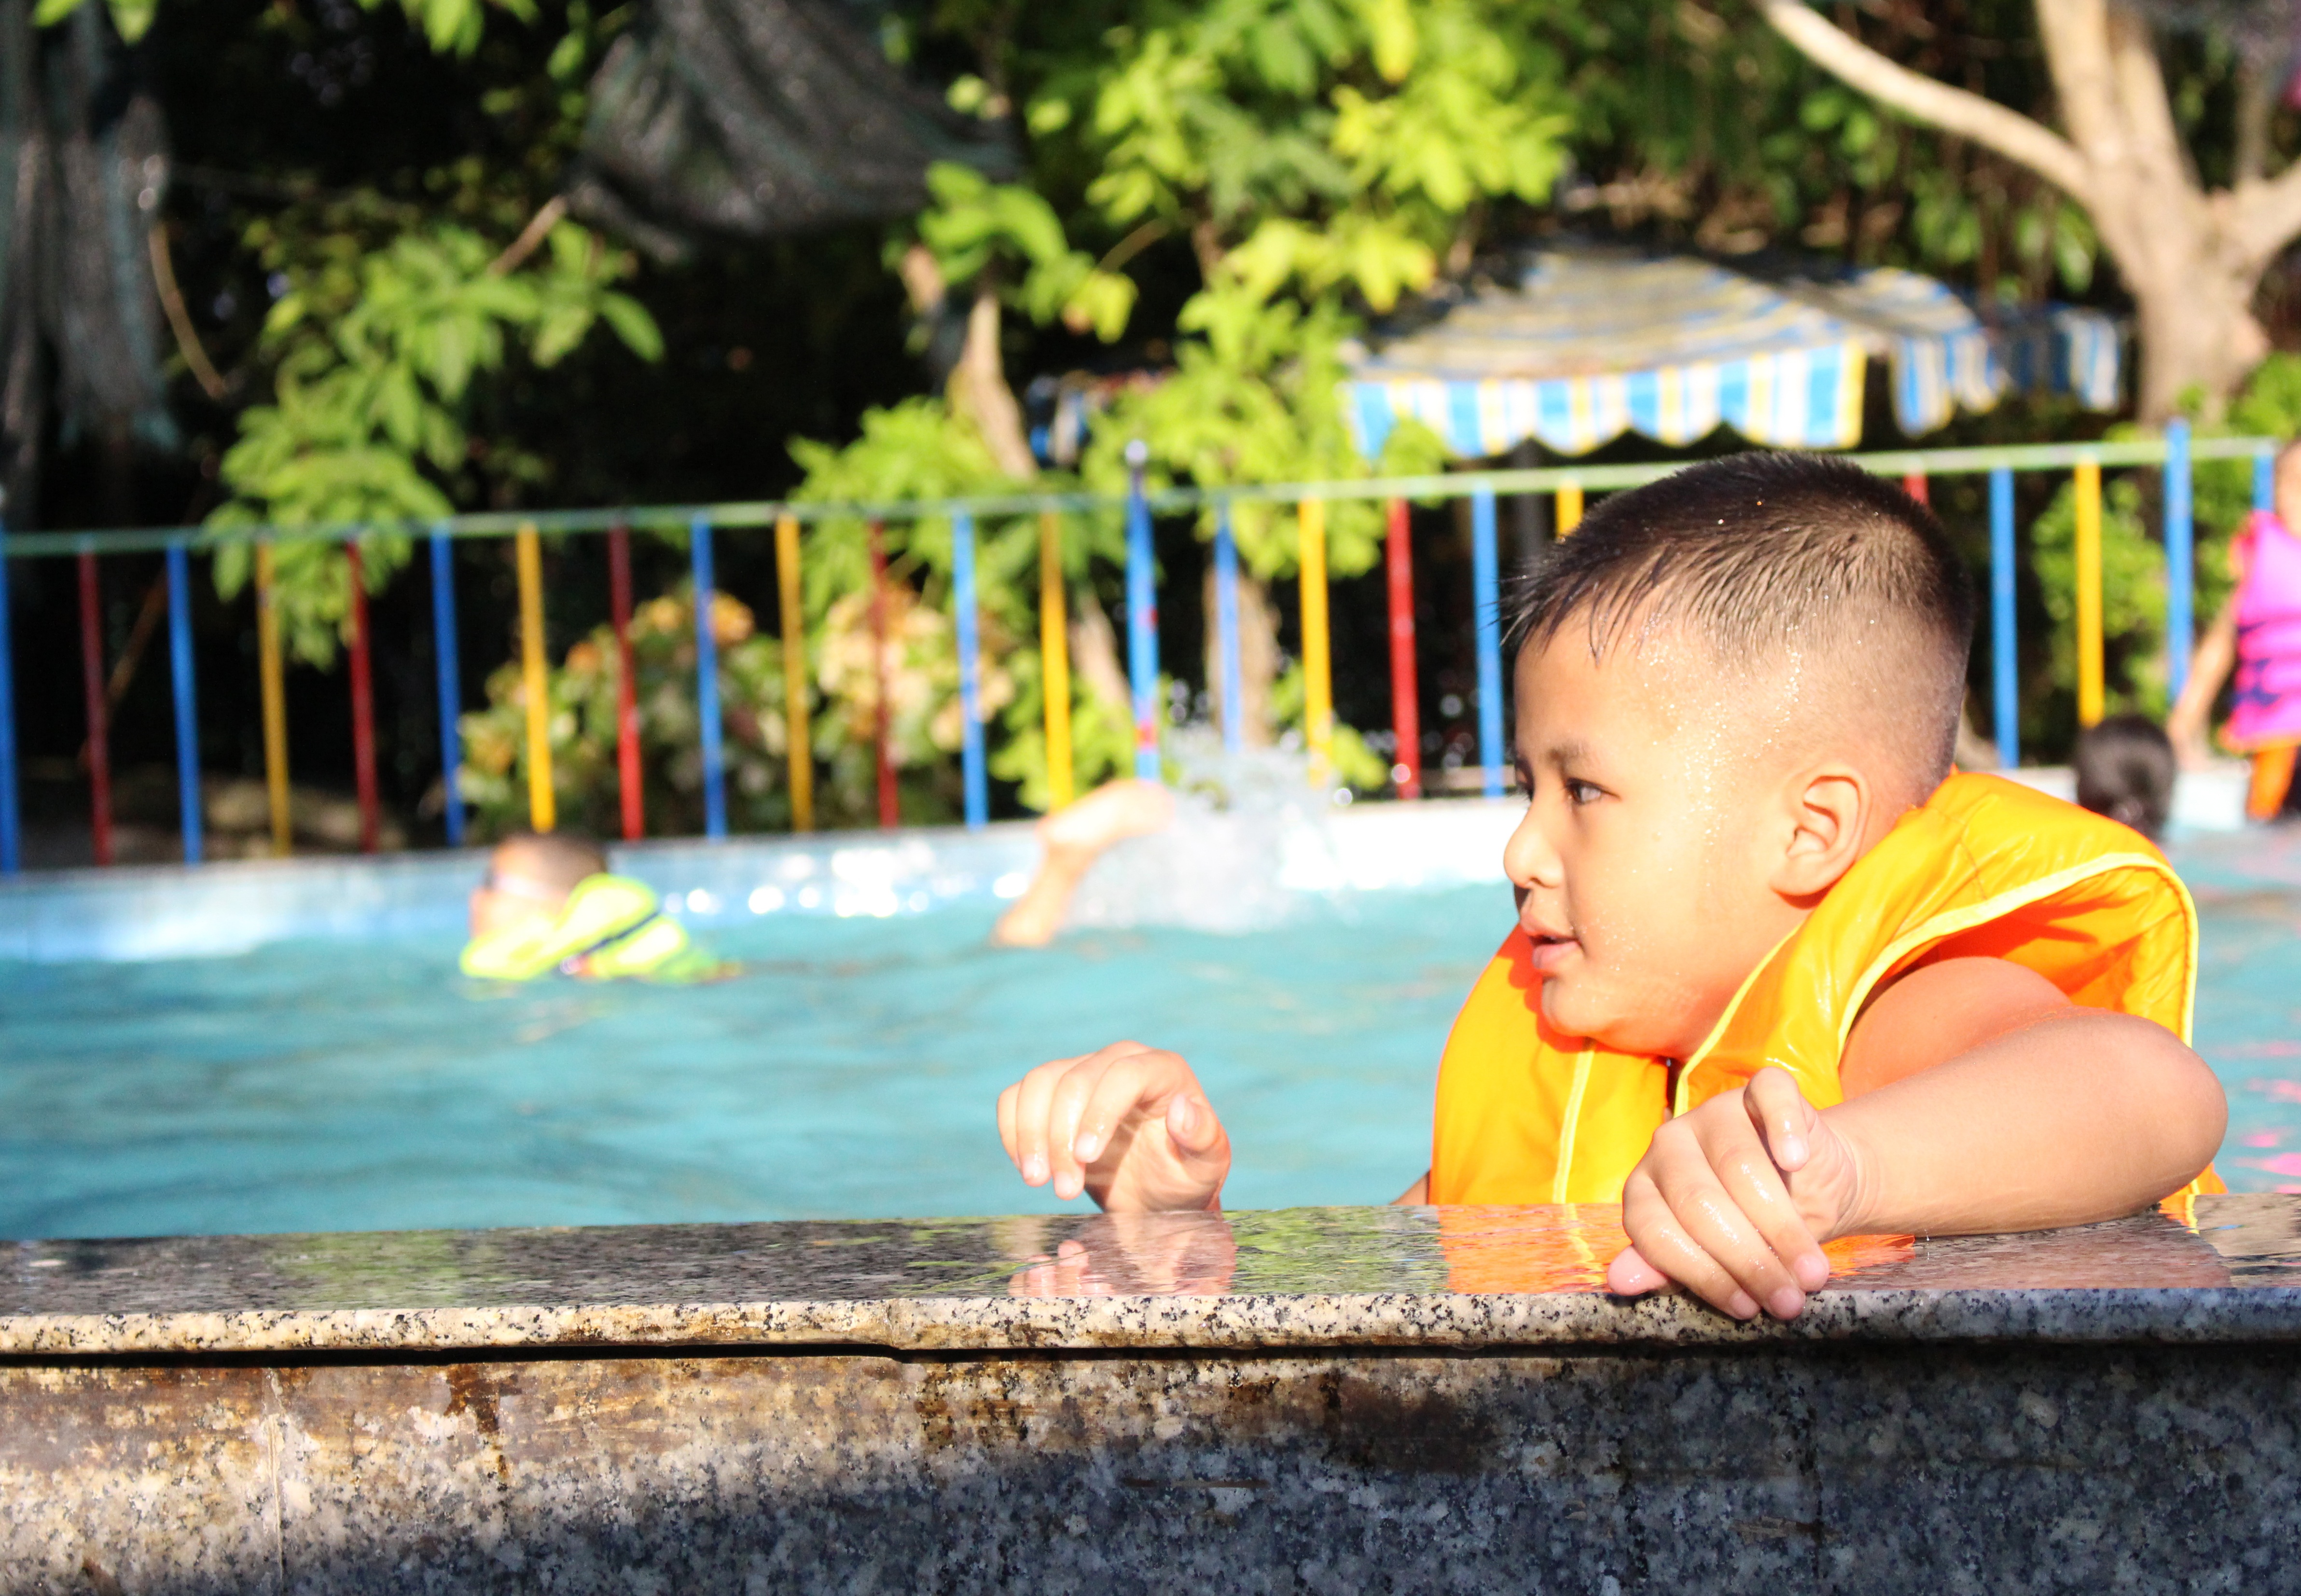
people, play, summer, vacation, color, child, leisure, season, swimming, children, toddler, outdoor swimming pool